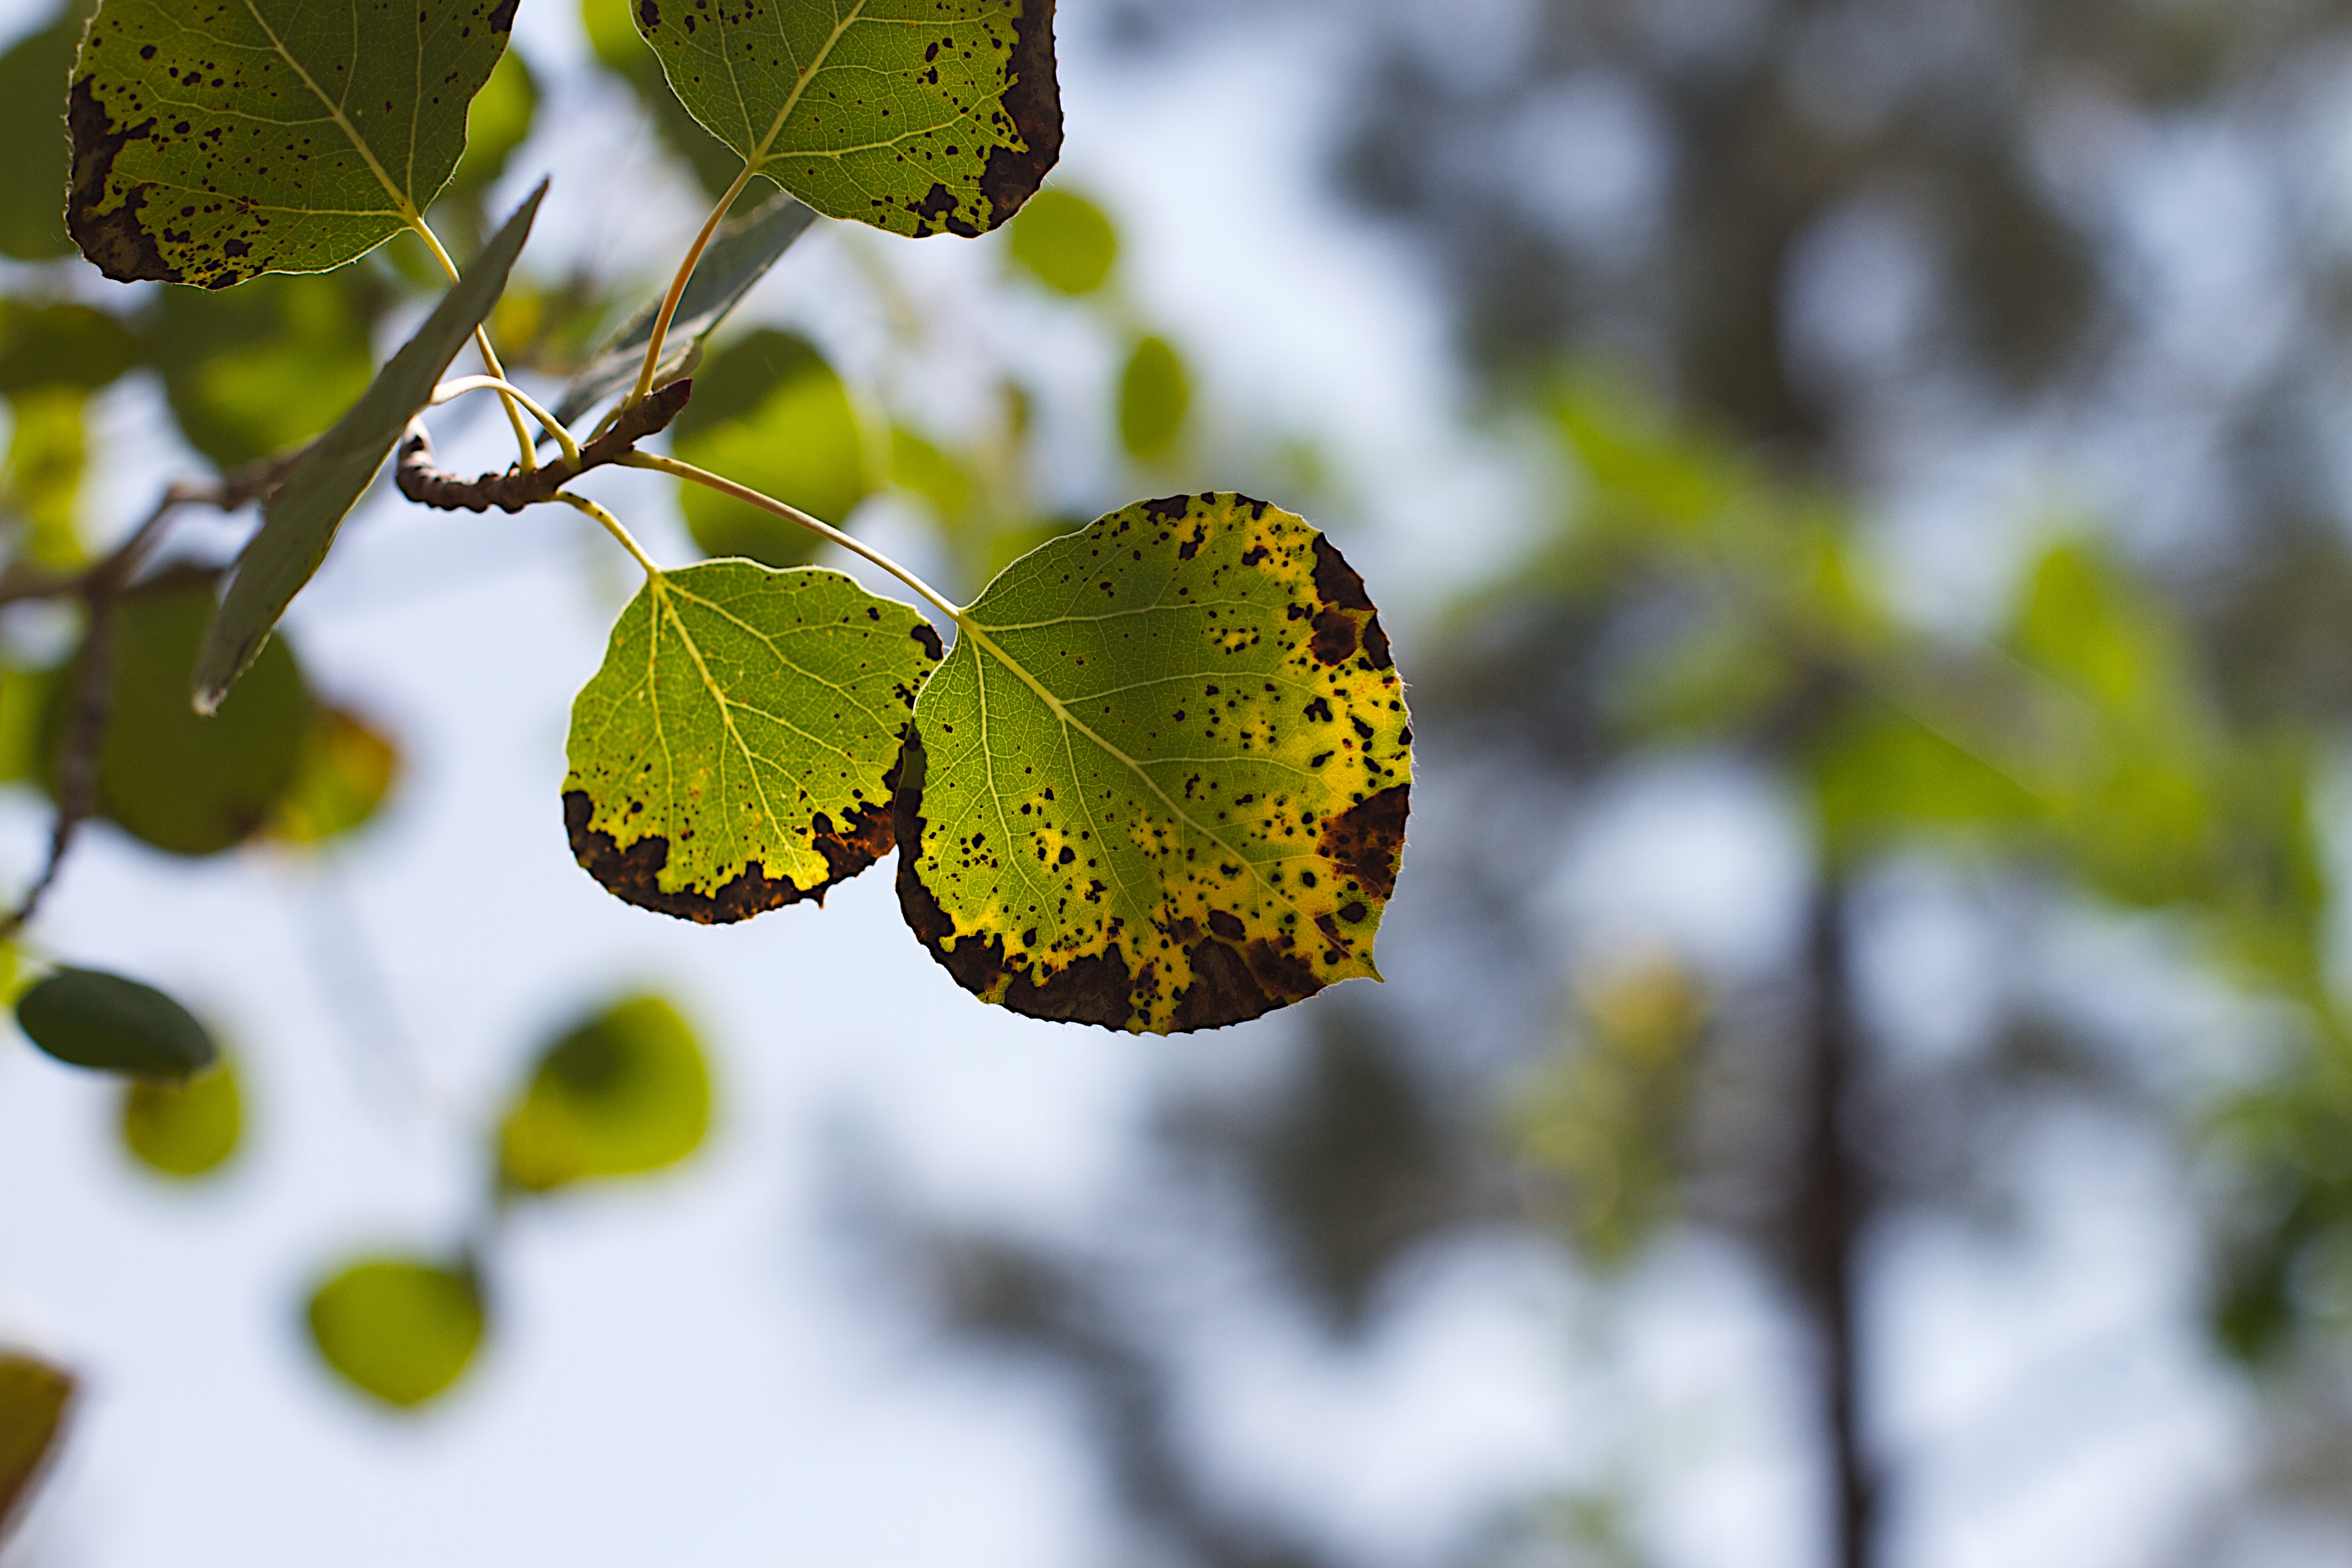
tree, nature, branch, blossom, plant, sunlight, leaf, flower, green, produce, autumn, botany, yellow, flora, season, close up, deciduous, aspen, macro photography, flowering plant, plant stem, woody plant, land plant